Canoeing at the 1960 Summer Olympics – Men's K-2 1000 metres

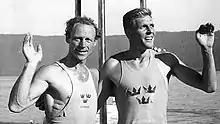
Gert Fredriksson and Sven-Olov Sjödelius at the 1960 Olympics

The men's K-2 1000 metres event was a pairs kayaking event conducted as part of the Canoeing at the 1960 Summer Olympics program on Lake Albano.